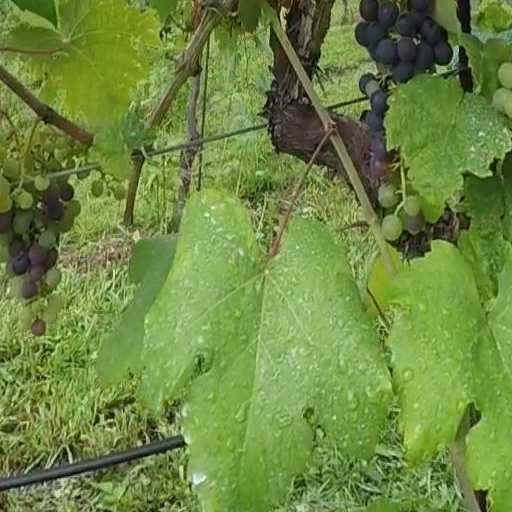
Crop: grape